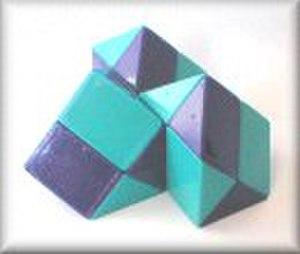
Le Rubik's Snake est un casse-tête mécanique composé de 24 prismes triangulaires. Ces triangles sont placés de manière à pouvoir pivoter les uns par rapport aux autres, mais ne peuvent être séparés. Chaque prisme peut adopter quatre positions différentes obtenues par rotations successives de 90°. Habituellement les triangles ont des couleurs alternées. Le Rubik's Snake peut prendre différentes positions comme une ligne droite, une boule, un canard, un rectangle, un serpent et bien d'autres formes encore. Le Rubik's snake a été inventé par le professeur Ernő Rubik, aussi connu pour son invention du Rubik's Cube.